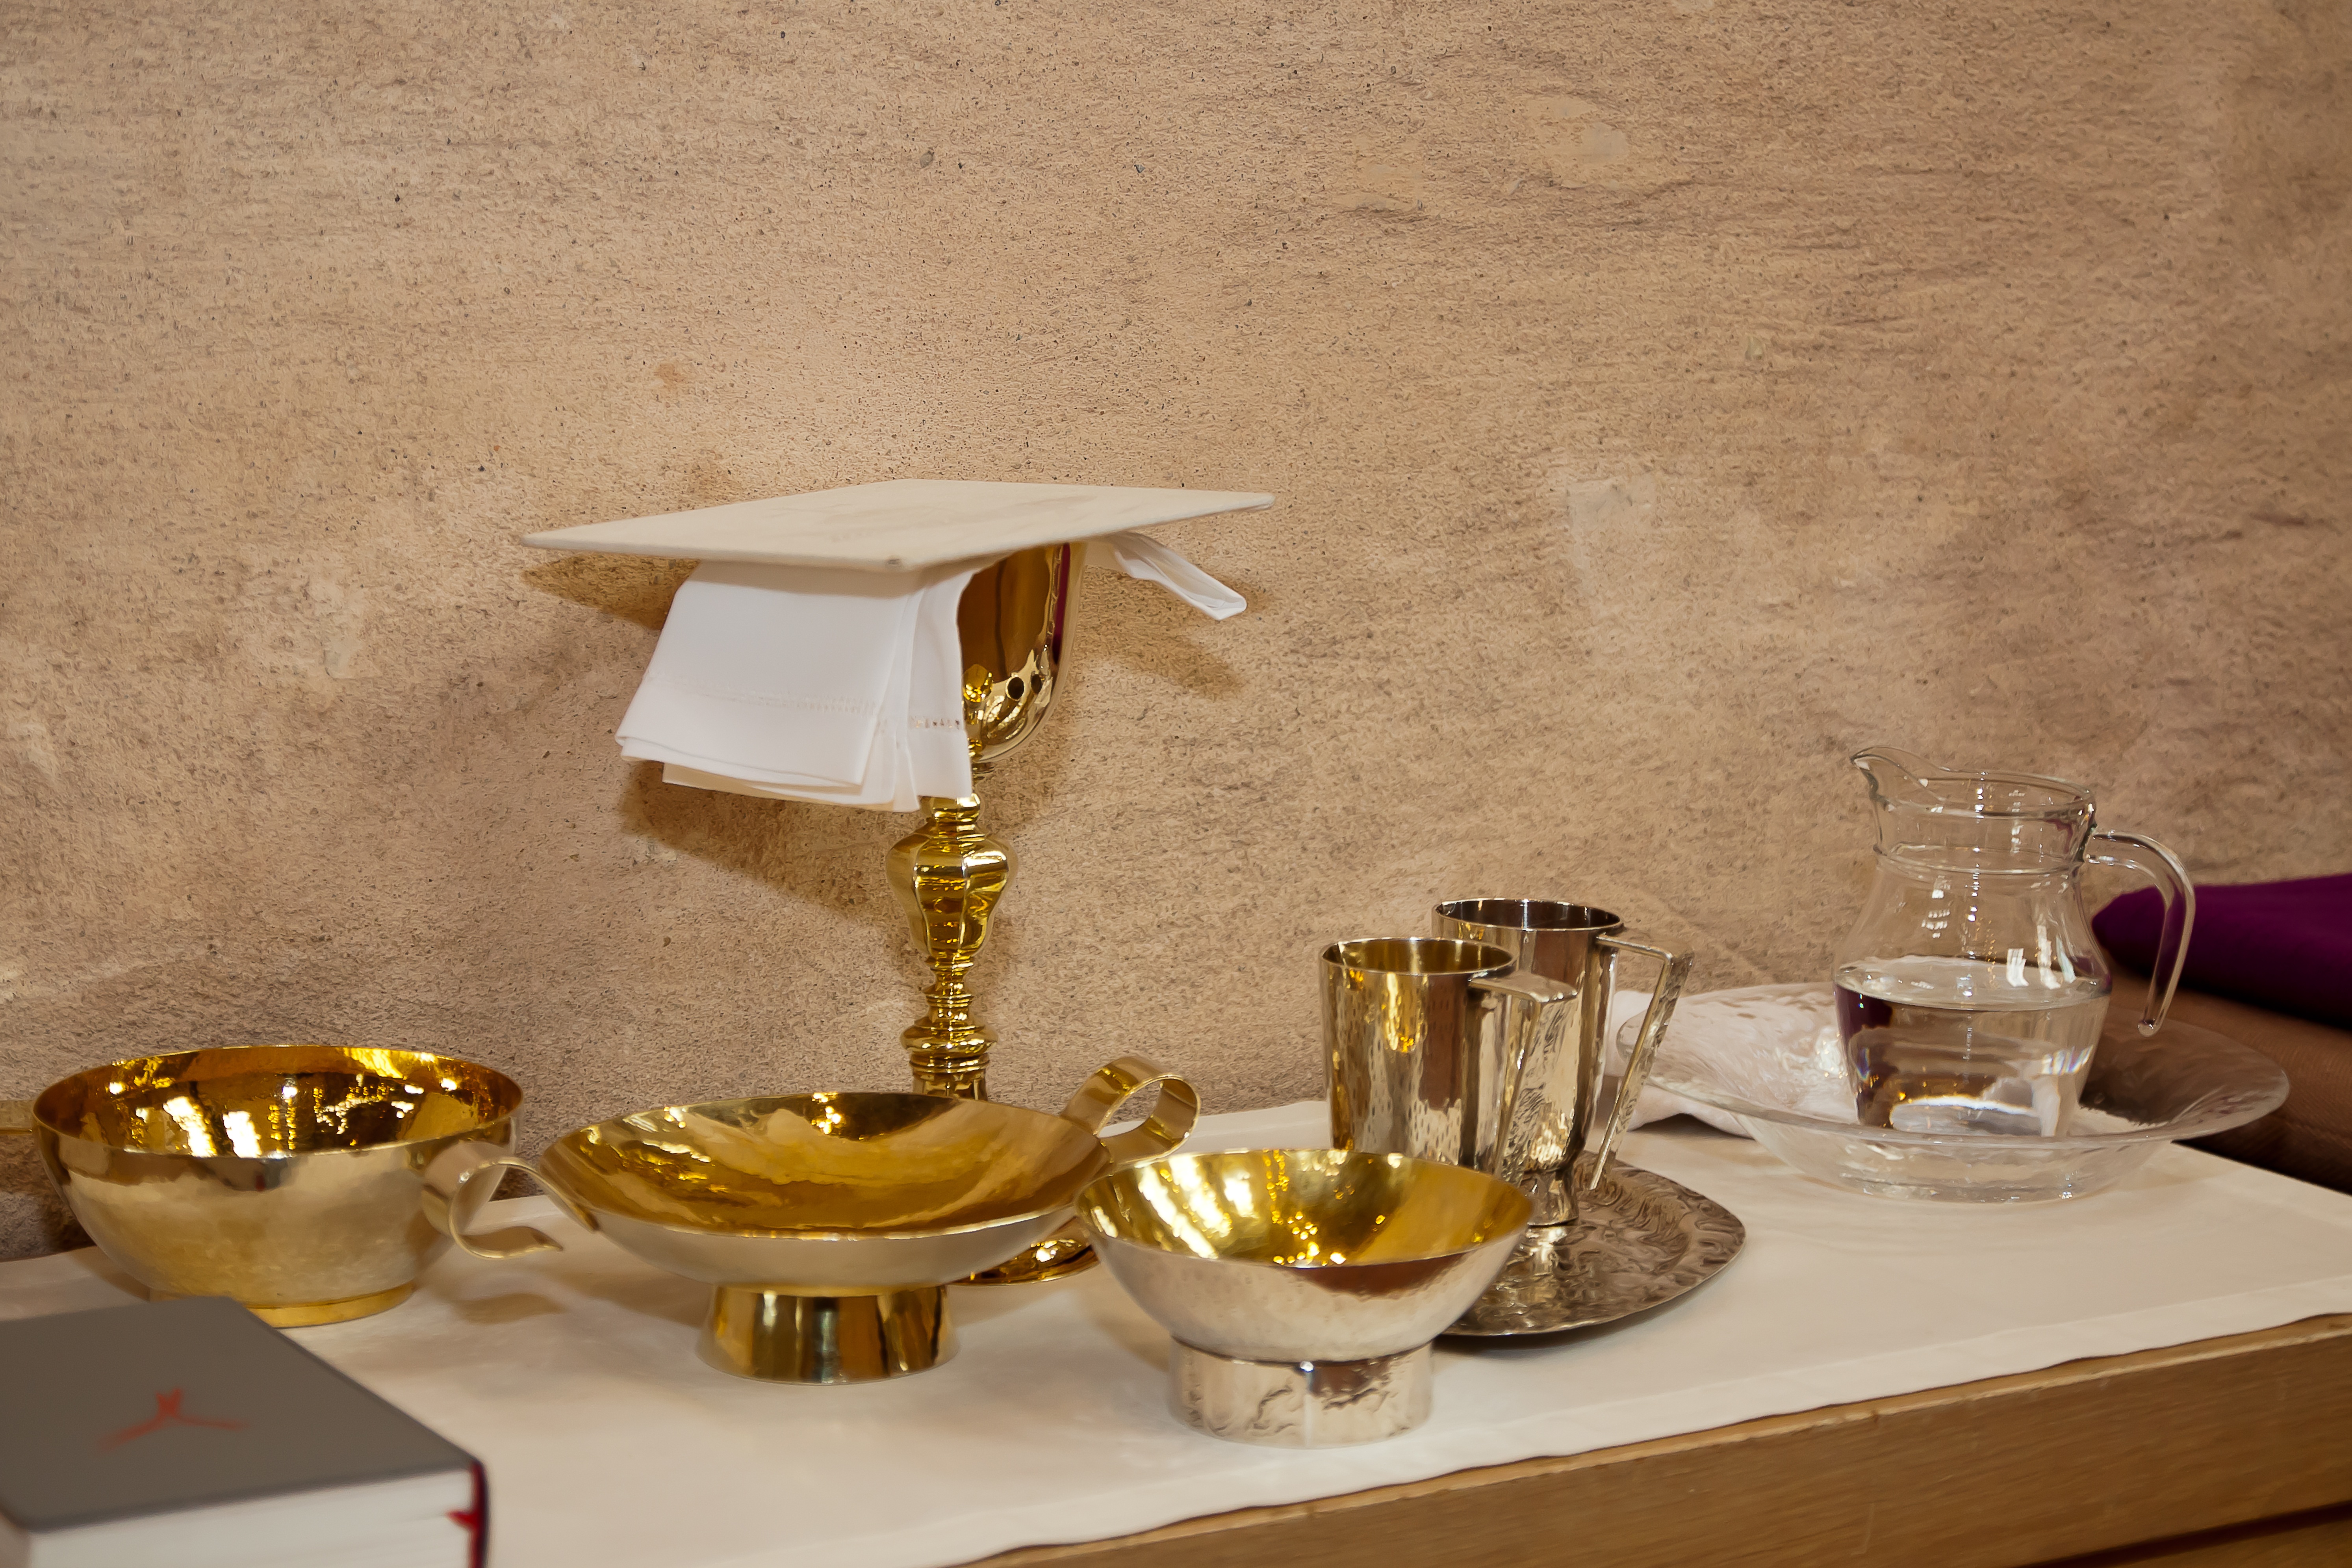
table, wood, window, building, bell, flame, religion, church, cross, room, christian, lighting, stained glass, lights, candles, faith, steeple, jesus, prayer, christianity, god, priest, glass window